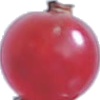
Label: Redcurrant 1